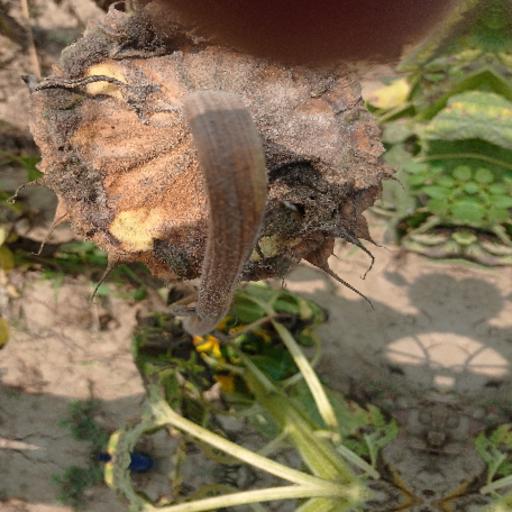
Label: Gray_mold